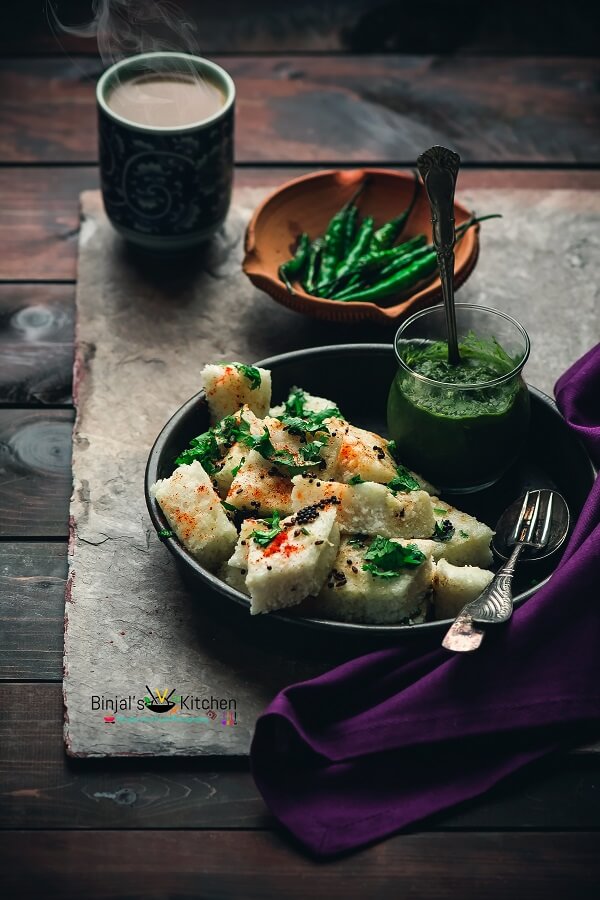
Dish: dhokla